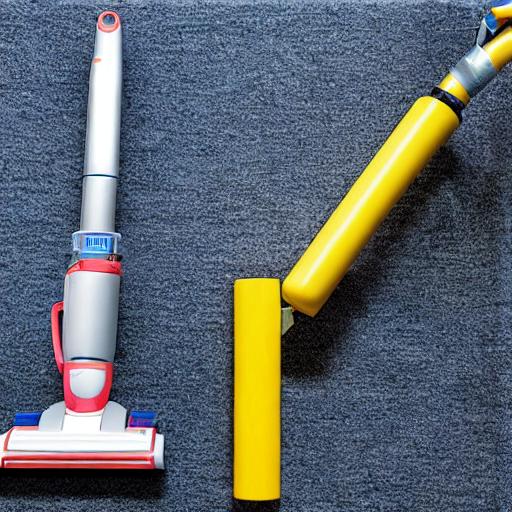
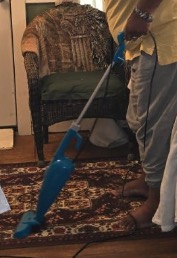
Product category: items_vacuum
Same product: no